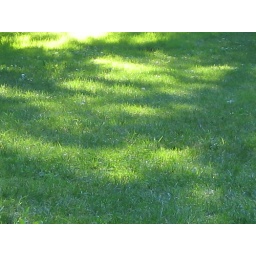
Just green grass in Central Park